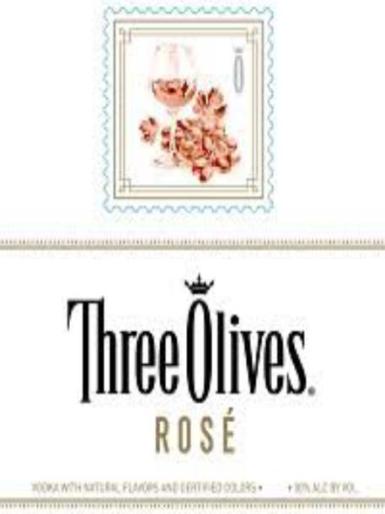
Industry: Food